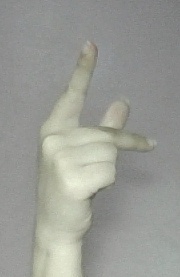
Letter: dha